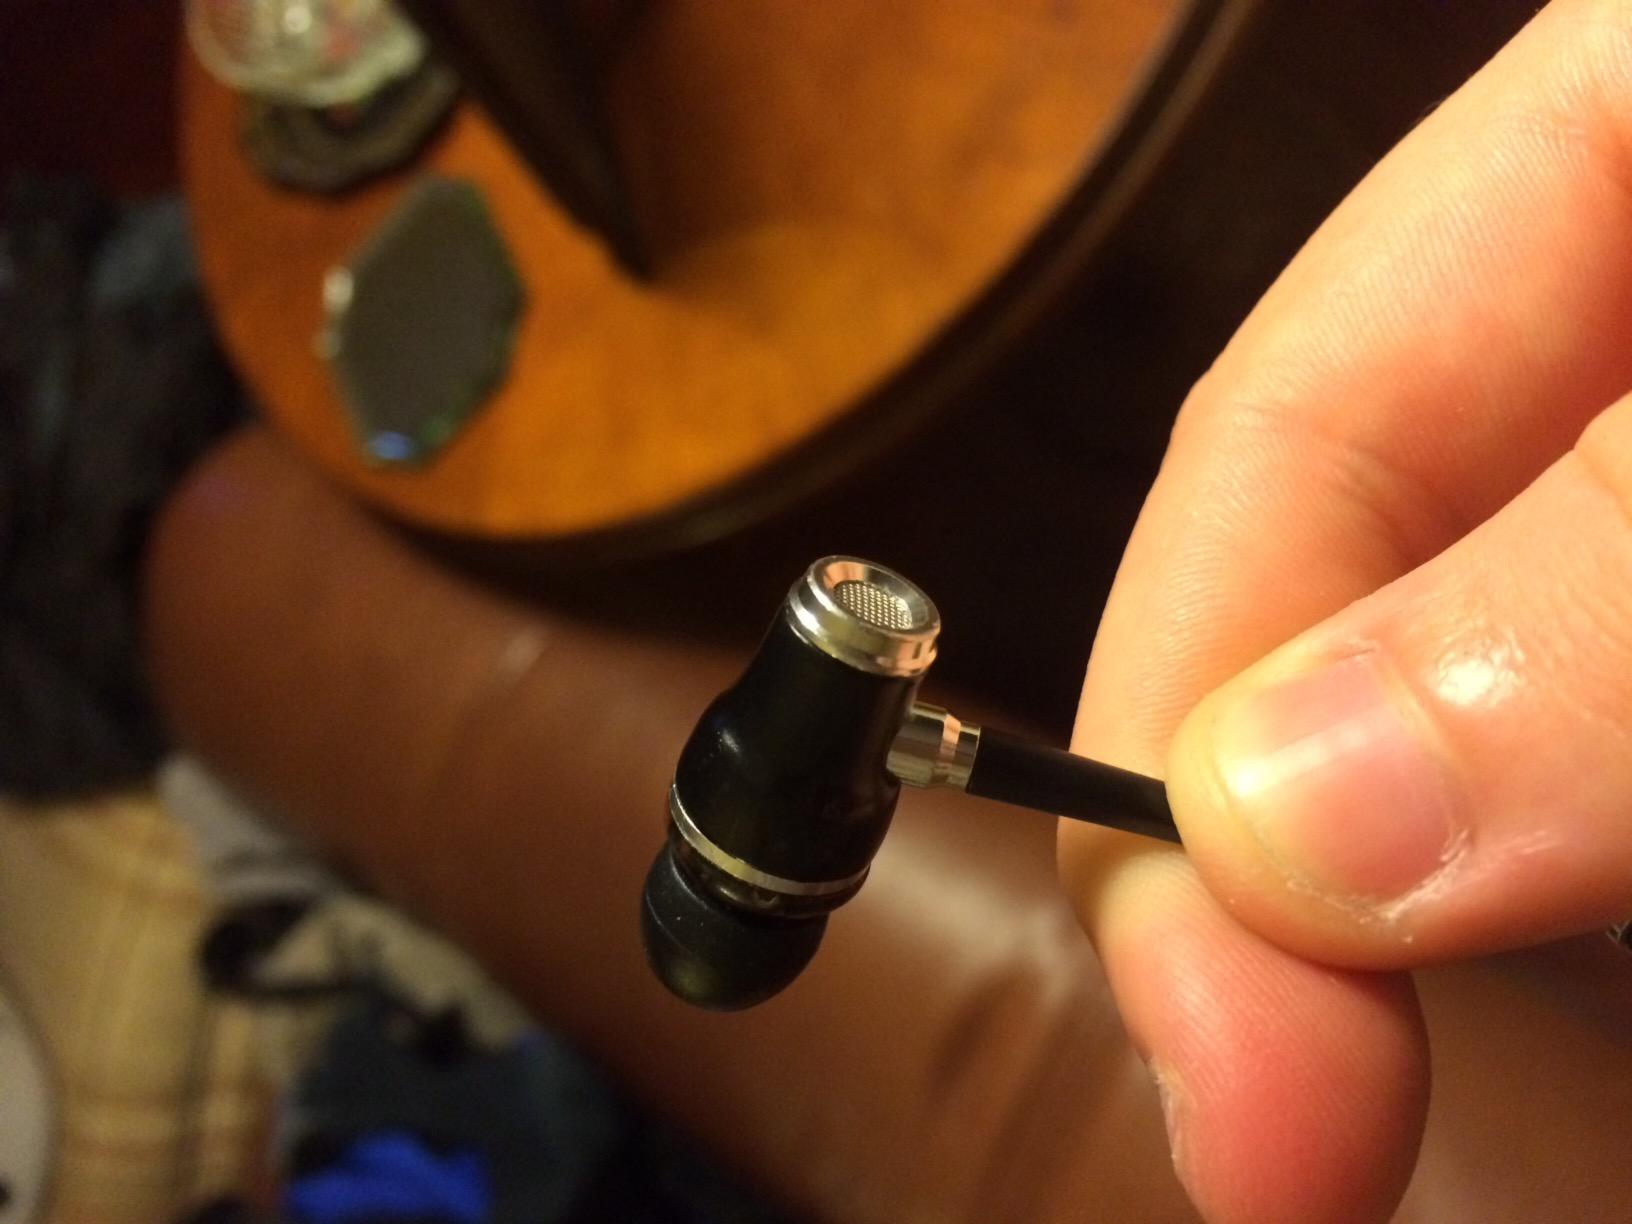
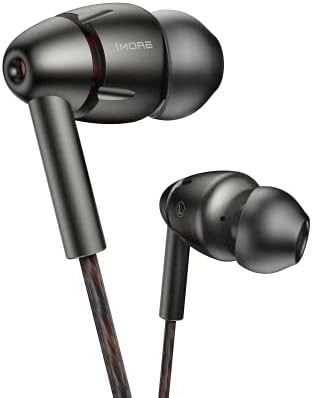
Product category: headphones
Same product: no